Street Fighter Alpha 3

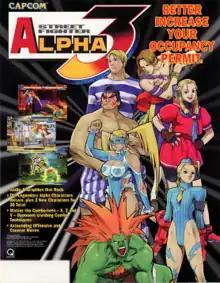
Arcade flyer

Street Fighter Alpha 3, released as in Japan, Asia, South America, and Oceania, is a 1998 fighting game developed and published by Capcom for arcades. It is the third and final installment in the "Street Fighter Alpha" sub-series, which serves as a sequel to "Street Fighter Alpha 2", and ran on the same CP System II hardware as previous "Alpha" games. The game was produced after the "Street Fighter III" sub-series has started, being released after "", but before "". "Alpha 3" further expanded the playable fighter roster from "Street Fighter Alpha 2" and added new features such as selectable fighting styles called "isms".